Battlestar Galactica (2003 video game)

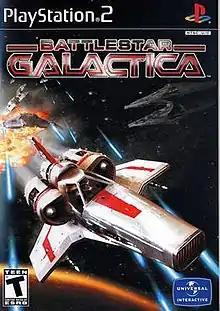
North American PlayStation 2 cover art

Battlestar Galactica is a science fiction video game developed by Warthog Games and published by Universal Interactive for Xbox and PlayStation 2. Although released in 2003, coinciding with the reimagined miniseries, the game itself is based on the original show from 1978.